American football in Western Pennsylvania

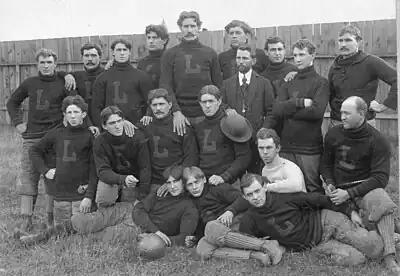
1897 Latrobe Athletic Association football team: The first entirely professional team to play an entire season

In the early 20th century, football began to catch on in the general population of the United States and was the subject of intense competition and rivalry, albeit of a localized nature. Although payments to players were considered unsporting and dishonorable at the time, a Pittsburgh area club, the Allegheny Athletic Association, of the unofficial western Pennsylvania football circuit, surreptitiously hired former Yale All-American guard Pudge Heffelfinger. On November 12, 1892, Heffelfinger became the first known professional football player. He was paid $500 to play in a game against the Pittsburgh Athletic Club. Heffelfinger picked up a Pittsburgh fumble and ran 35 yards for a touchdown, winning the game 4–0 for Allegheny. Although observers held suspicions, the payment remained a secret for years.